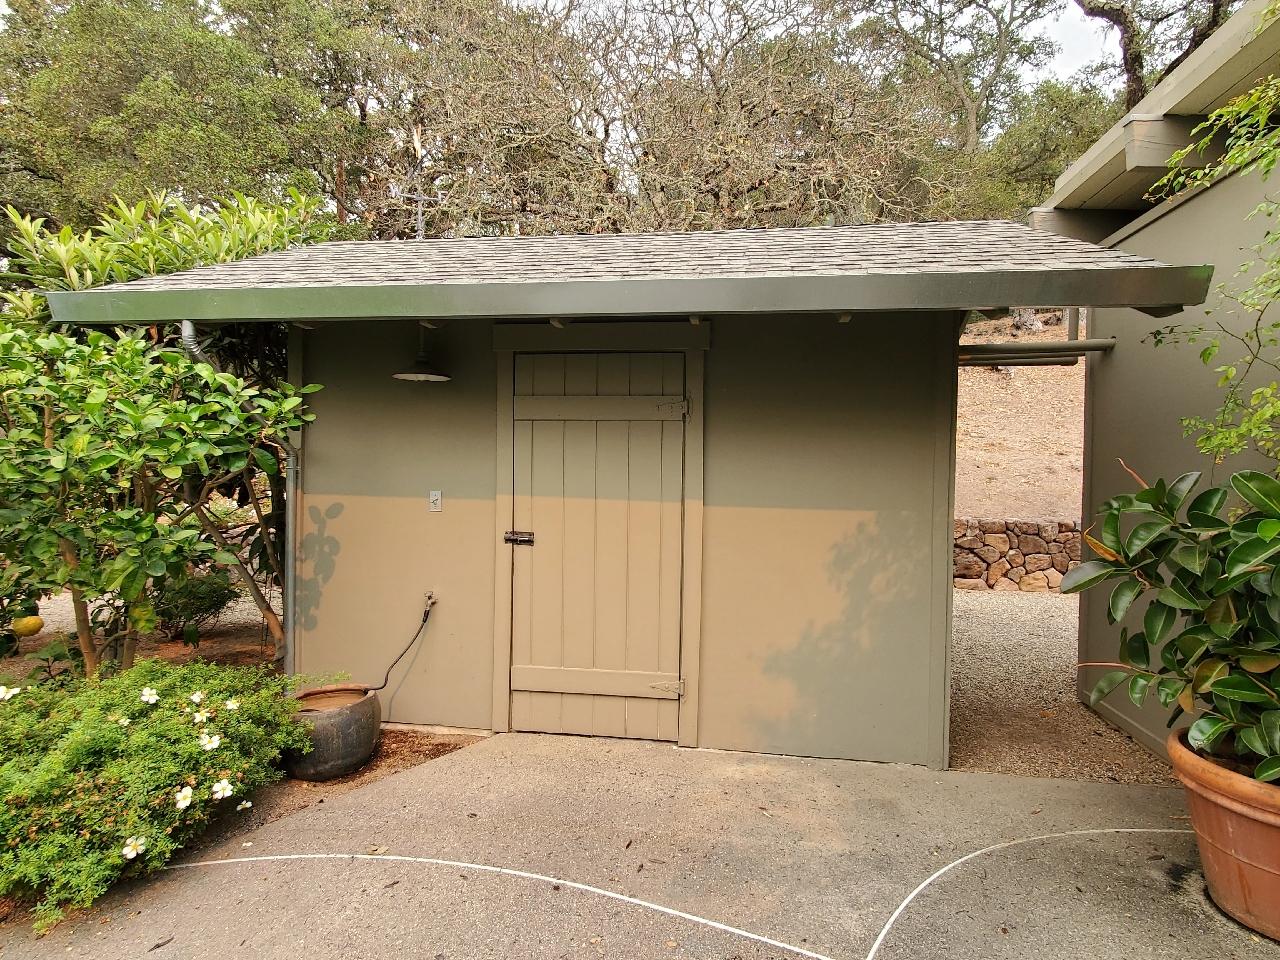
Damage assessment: no_damage